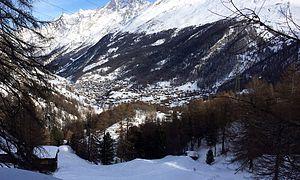
Vue depuis Furi au sud-sud-ouest de Zermatt